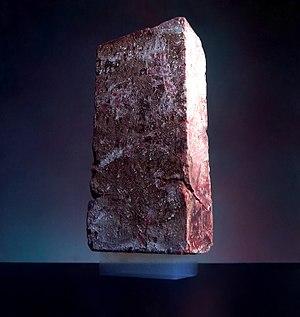
Une brique de 2,5 kilos est portée par un morceau d'aérogel pesant seulement 2 grammes. فارسی: یک قطعه آجر ۲٫۵ کیلوگرمی روی تکه‌ای ۲ گرمی از هواژل (ماده شفاف زیر آجر) گذاشته شده است. هواژل یک مادهٔ تولیدی است که کمترین چگالی را در میان مواد جامد دارد.
Un aérogel est un matériau semblable à un gel où le composant liquide est remplacé par du gaz. C'est un solide à très faible densité avec plusieurs propriétés remarquables, notamment sa capacité à isoler thermiquement.